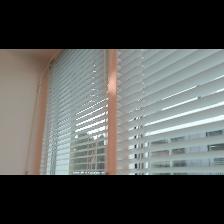
Label: NonHuman